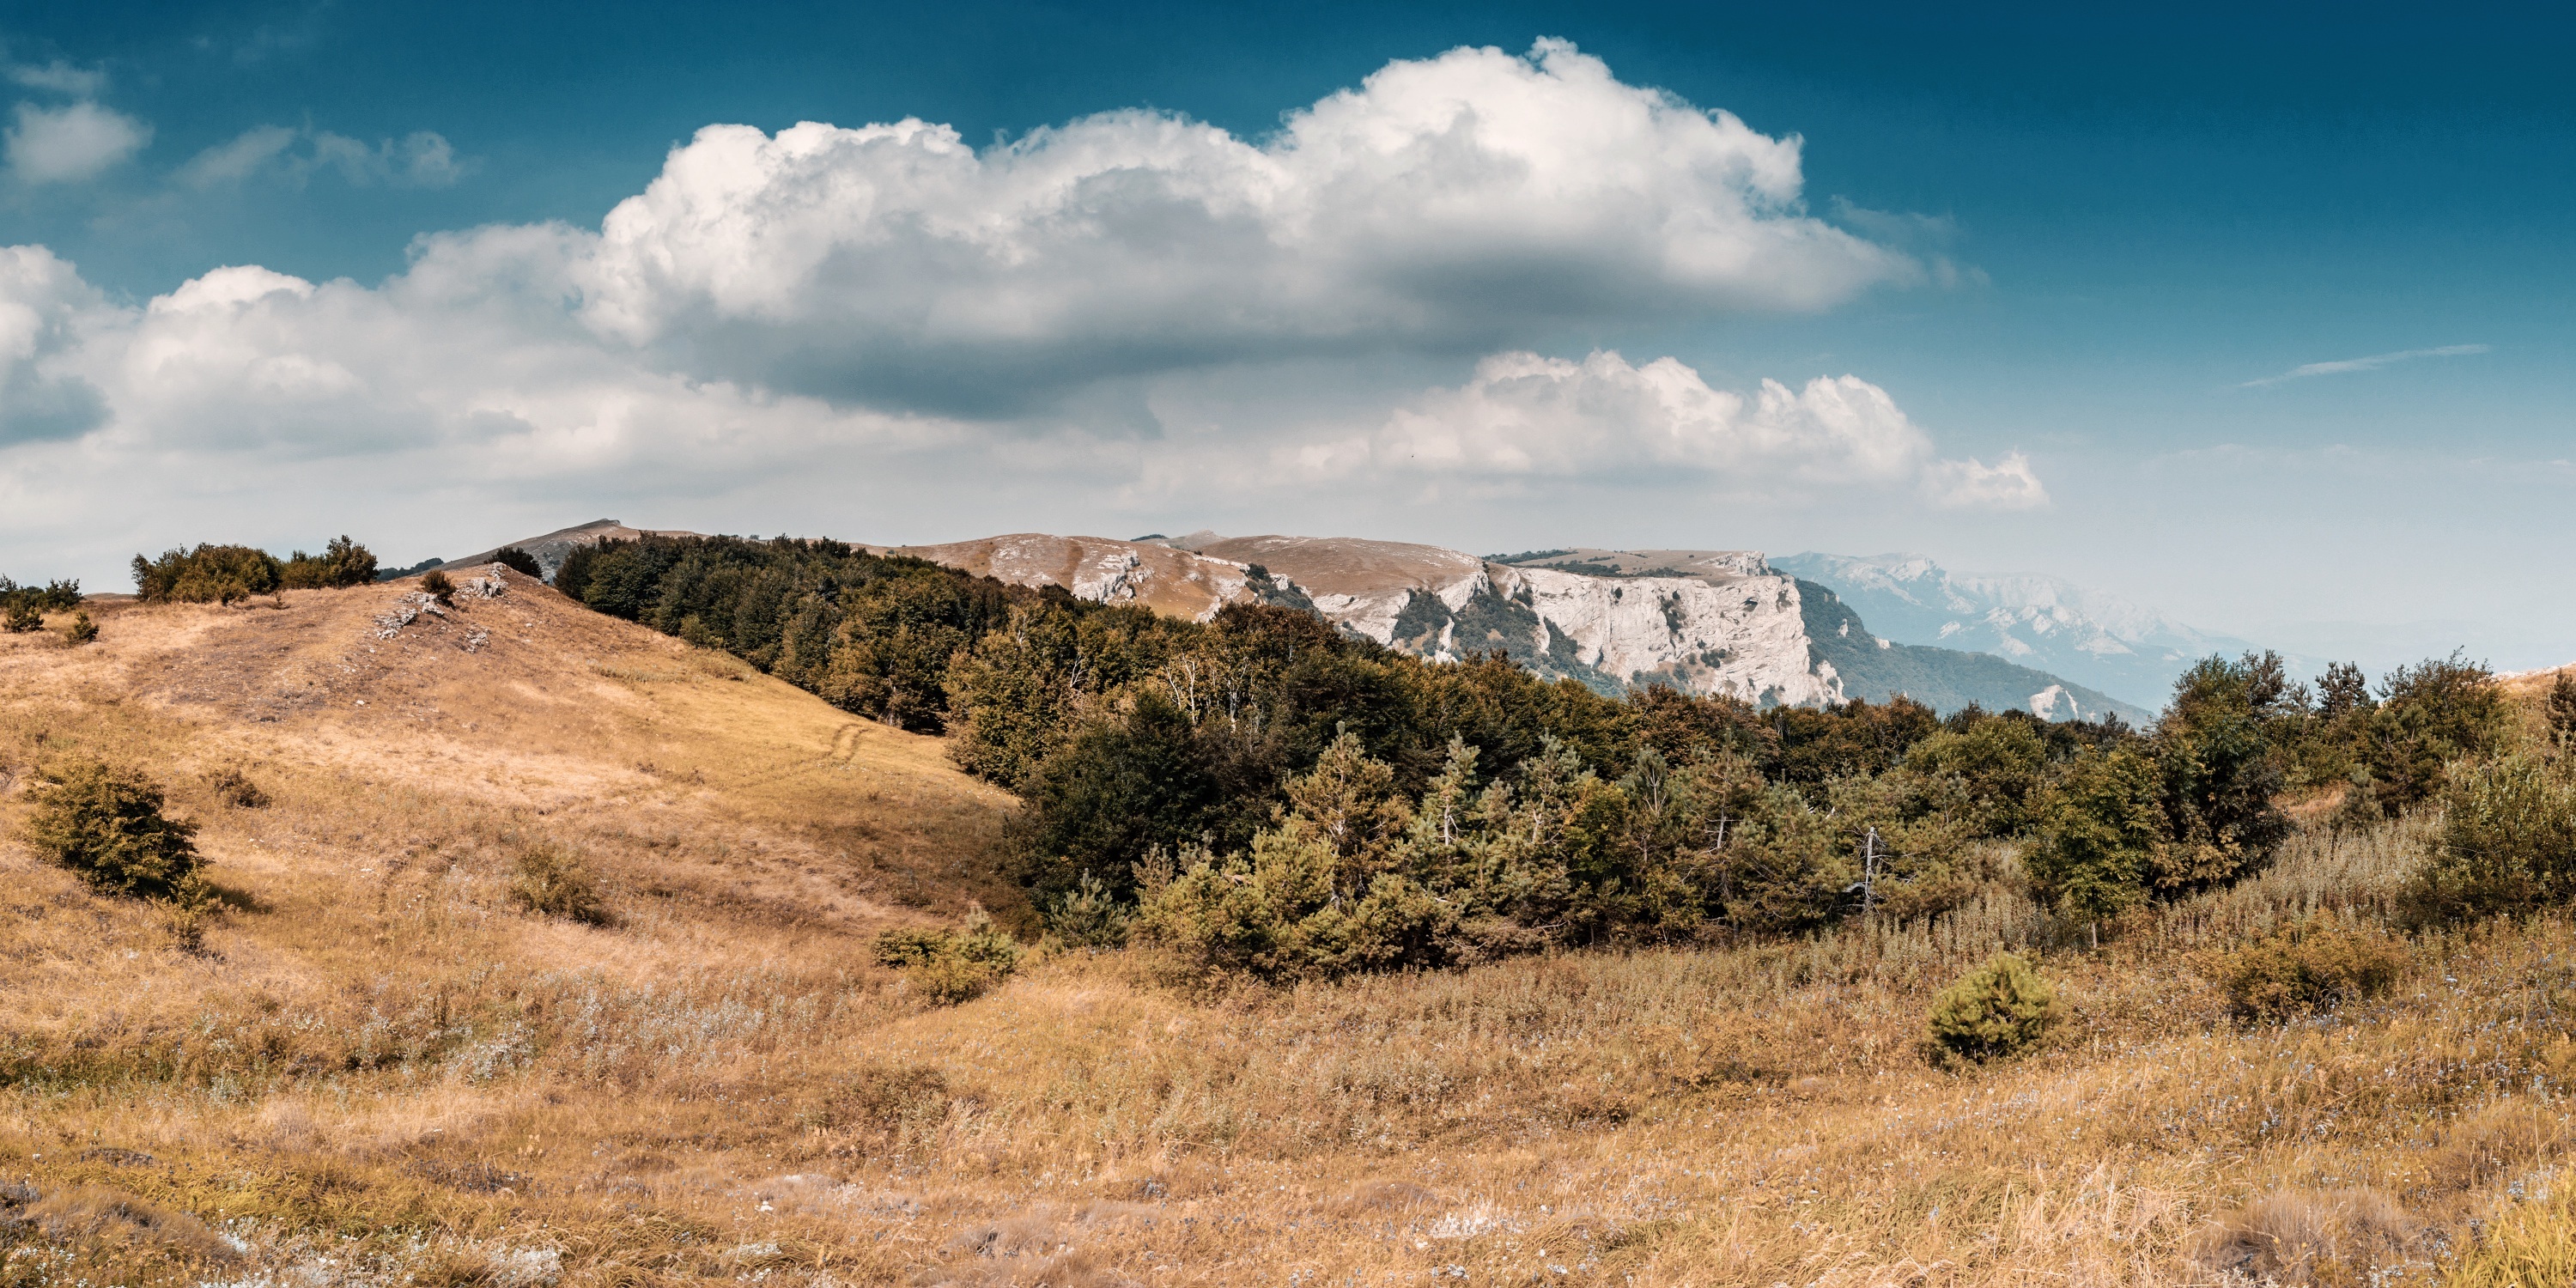
landscape, tree, nature, forest, rock, wilderness, mountain, cloud, prairie, hill, adventure, peak, stone, panorama, natural, terrain, national park, savanna, ridge, plain, trees, outdoors, geology, mountains, grassland, badlands, plateau, forrest, ecosystem, butte, steppe, rural area, landform, nature landscape, natural environment, geographical feature, mountainous landforms